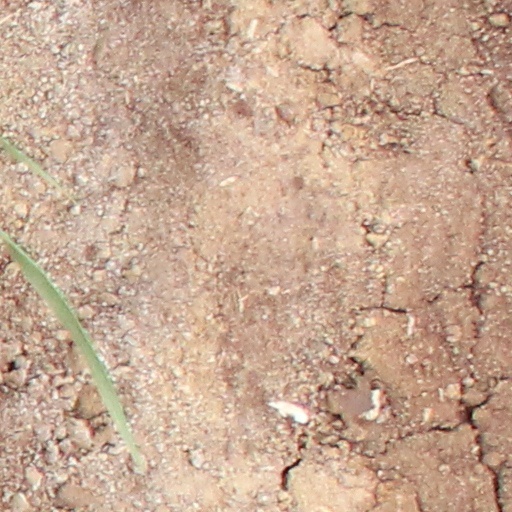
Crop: wheat